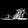
Label: Sandal